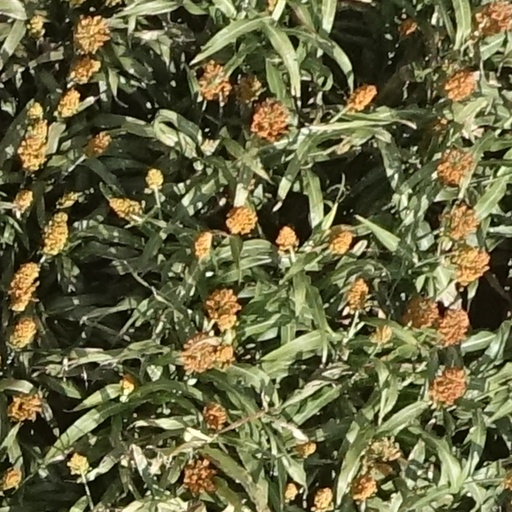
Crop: sorghum